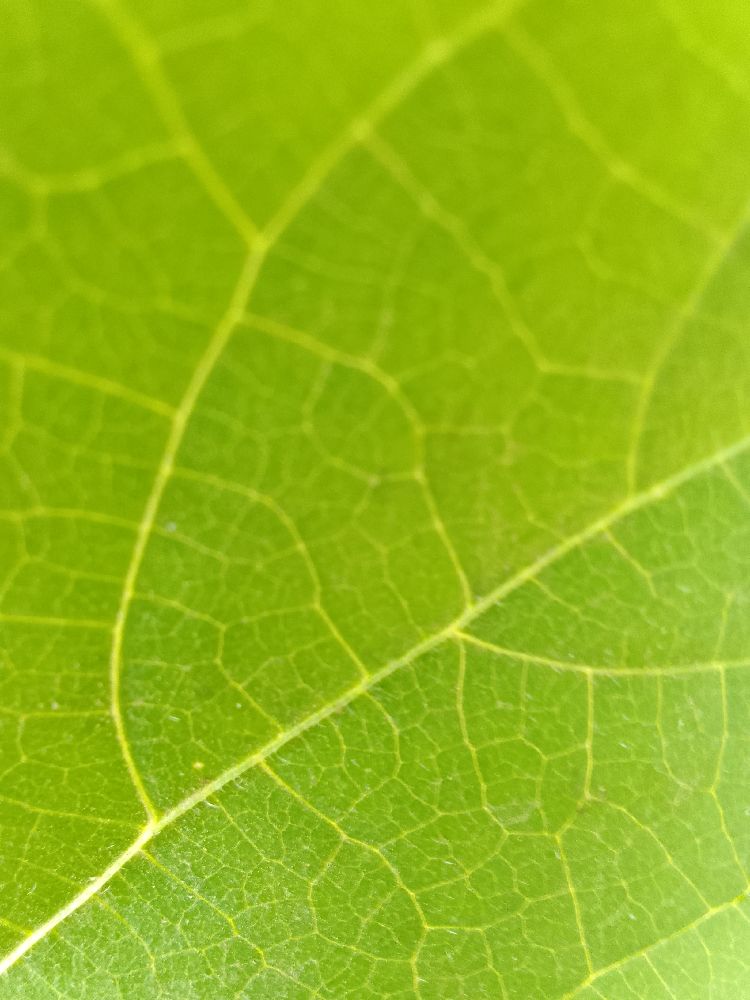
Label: healthy